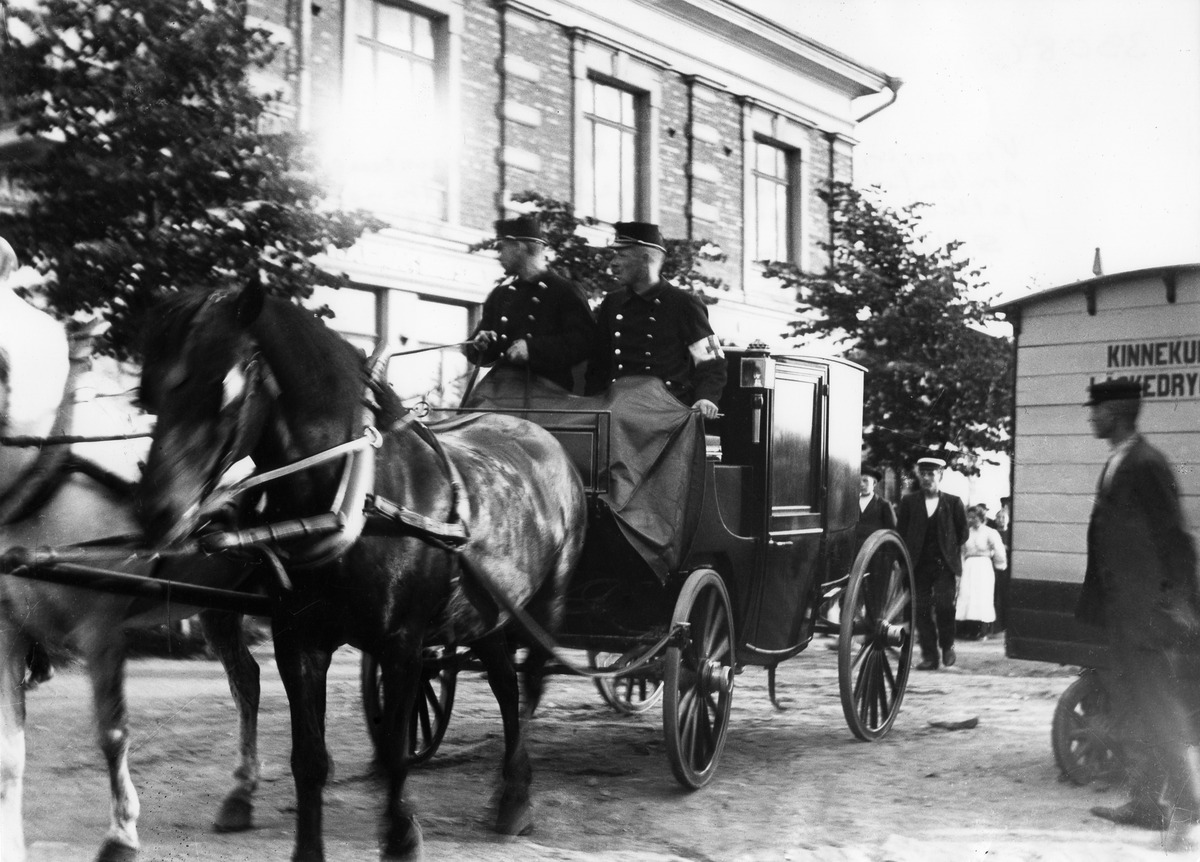
Viaporin kapina 1906
sisällön kuvaus: Viaporin kapina 1906. Hakaniemen mellakka. Ambulanssi odottamassa haavoittuneita, jotka olivat sidottavana apteekissa, Siltasaarenkatu 16. mustavalkoinen
Kuvaaja: Roos, Rafael, valokuvaaja
Ajankohta: kuvausaika 02.08.1906
Paikka: Suomi, Uusimaa, Helsinki, Siltasaari Helsinki, Siltasaarenkatu 16
Aiheet: autonomian aika sortovuodet, kapinaliikkeet, hevosajoneuvot ambulanssit, tunteet isänmaallisuus